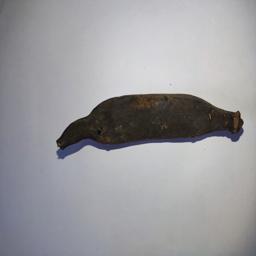
Ripeness: Overripe